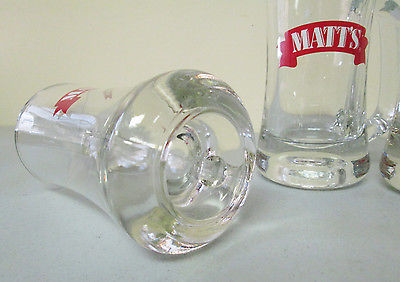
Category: mug